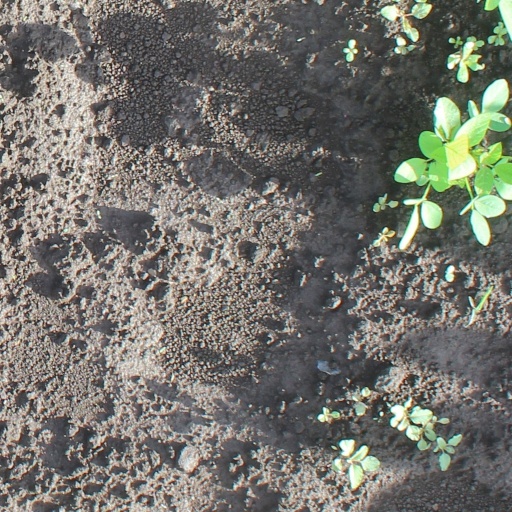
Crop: soybean